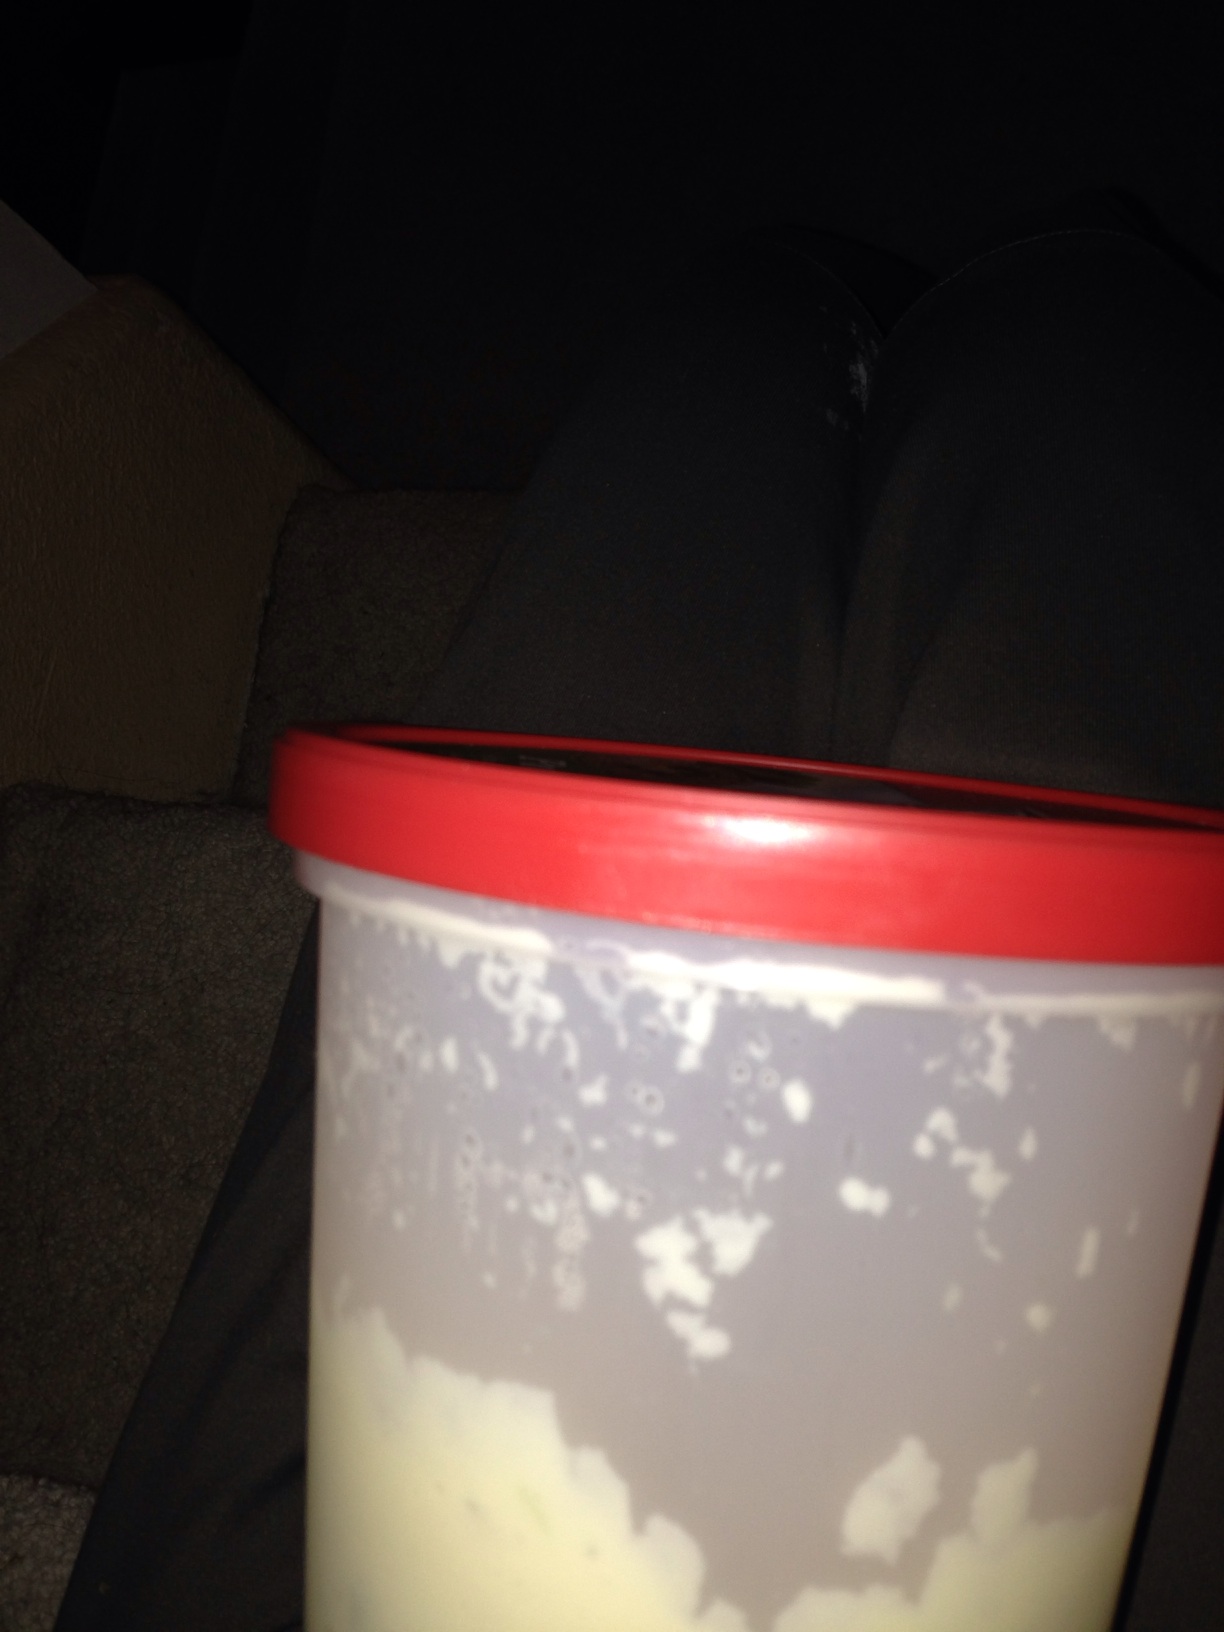Question: What is the expiration date on this?
Answer: unanswerable